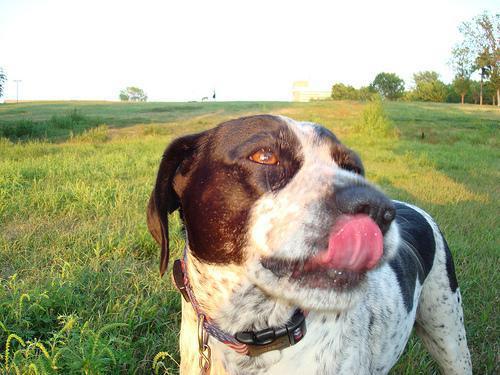
german shorthaired